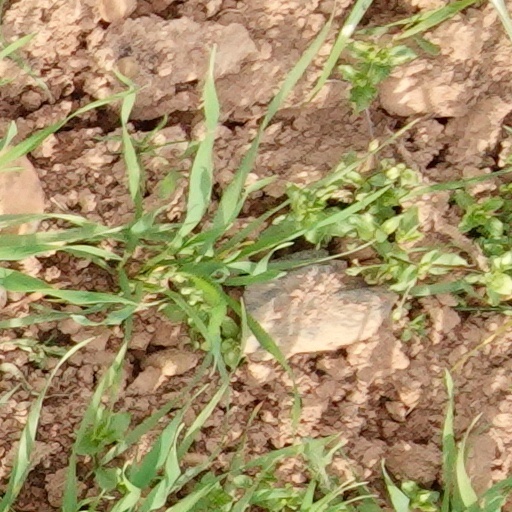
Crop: wheat